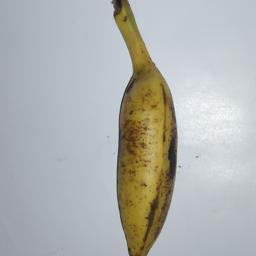
Banana variety: Champa Kola